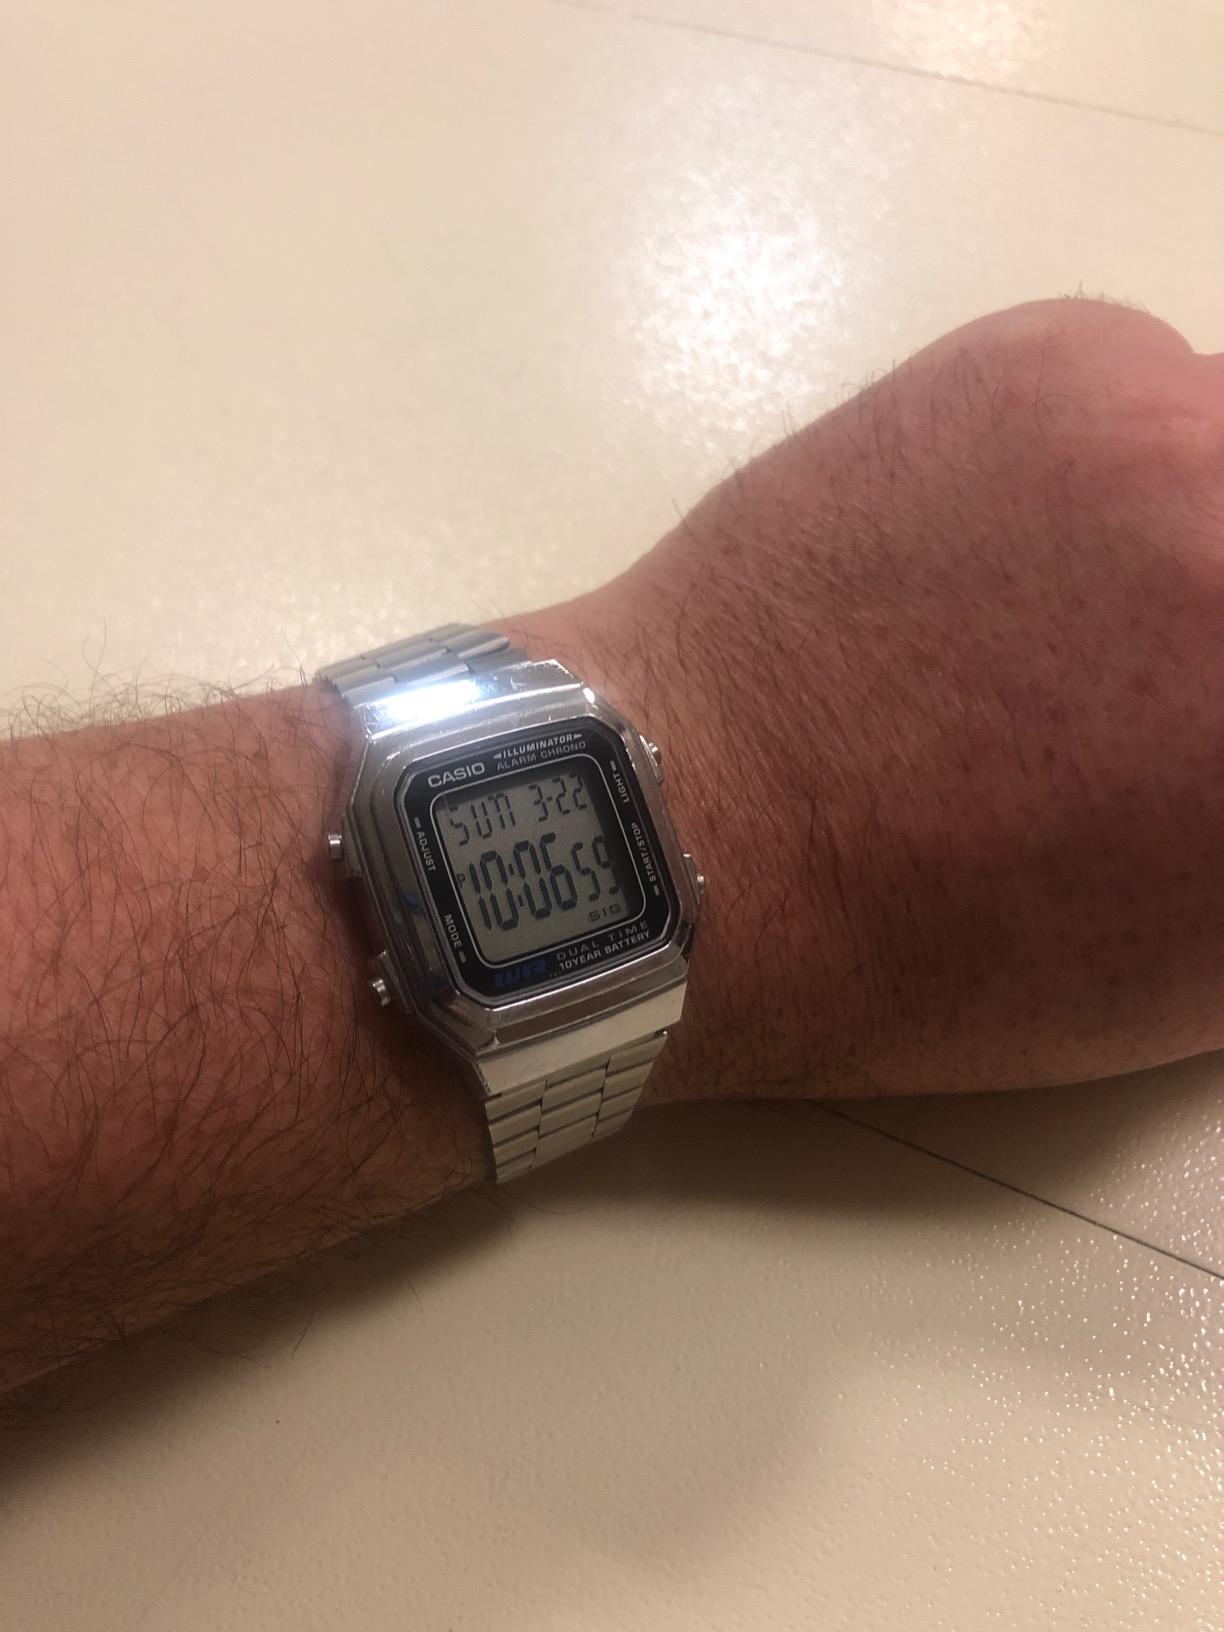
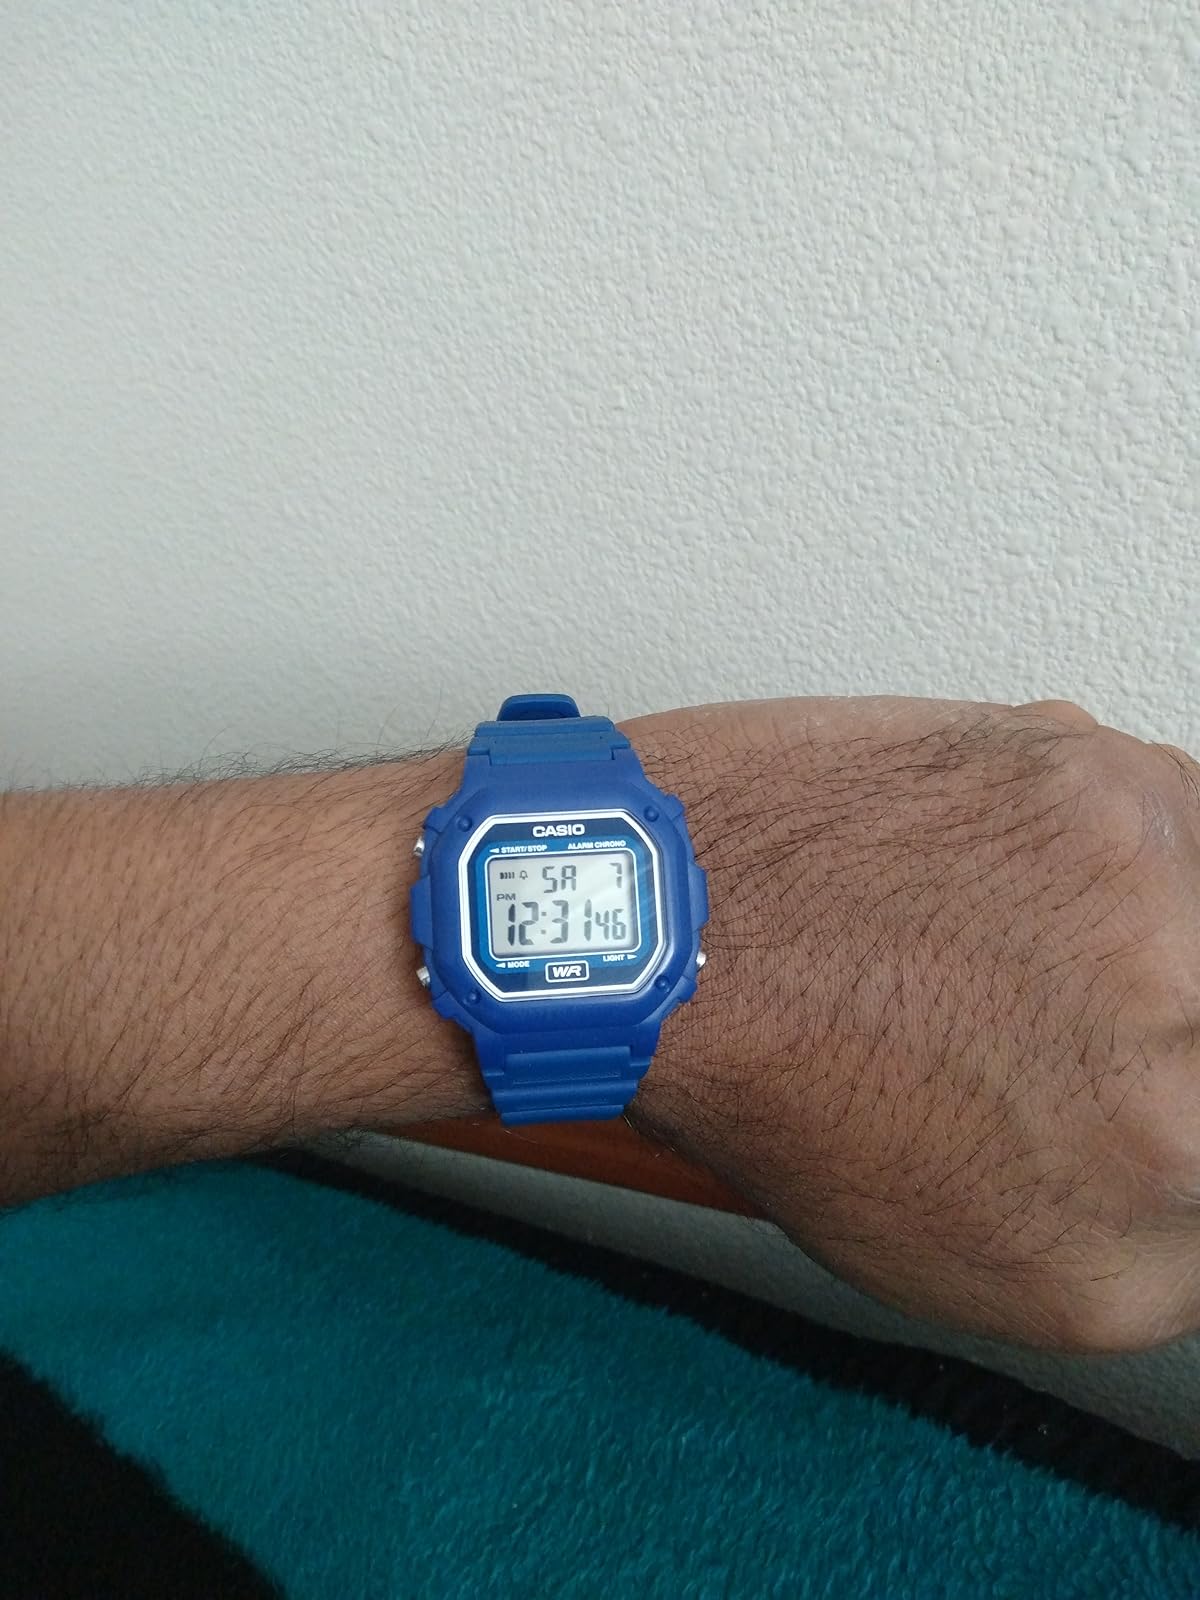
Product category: accessories_watch
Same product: no